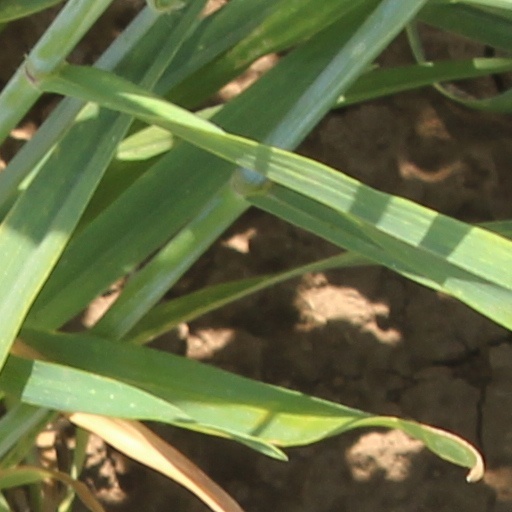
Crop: wheat